Piégut-Pluviers Granodiorite

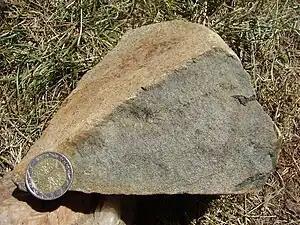
Lamprophyre from the Piégut-Pluviers Granodiorite

Pegmatites do occur as well, mainly as dikes; in some places as amygdules with beautiful smoky quartz (rare).